National Wax Museum Plus

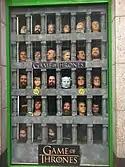
A Game of Thrones exhibit in the Wax Museum in Dublin.

In the previous Wax Museum building, there was a mixture of wax figures and various other figures that were not modelled in wax (mainly because the wax materials were not suited to such. For example: the character of The Lord of the Rings, Gollum is made from fibre glass rather than wax). This can be to do with problems relating to the figure's weight and skin tones (wax is a heavy material and also useful for a basis of realistic human skin tones) or simply on the artist's style of work.